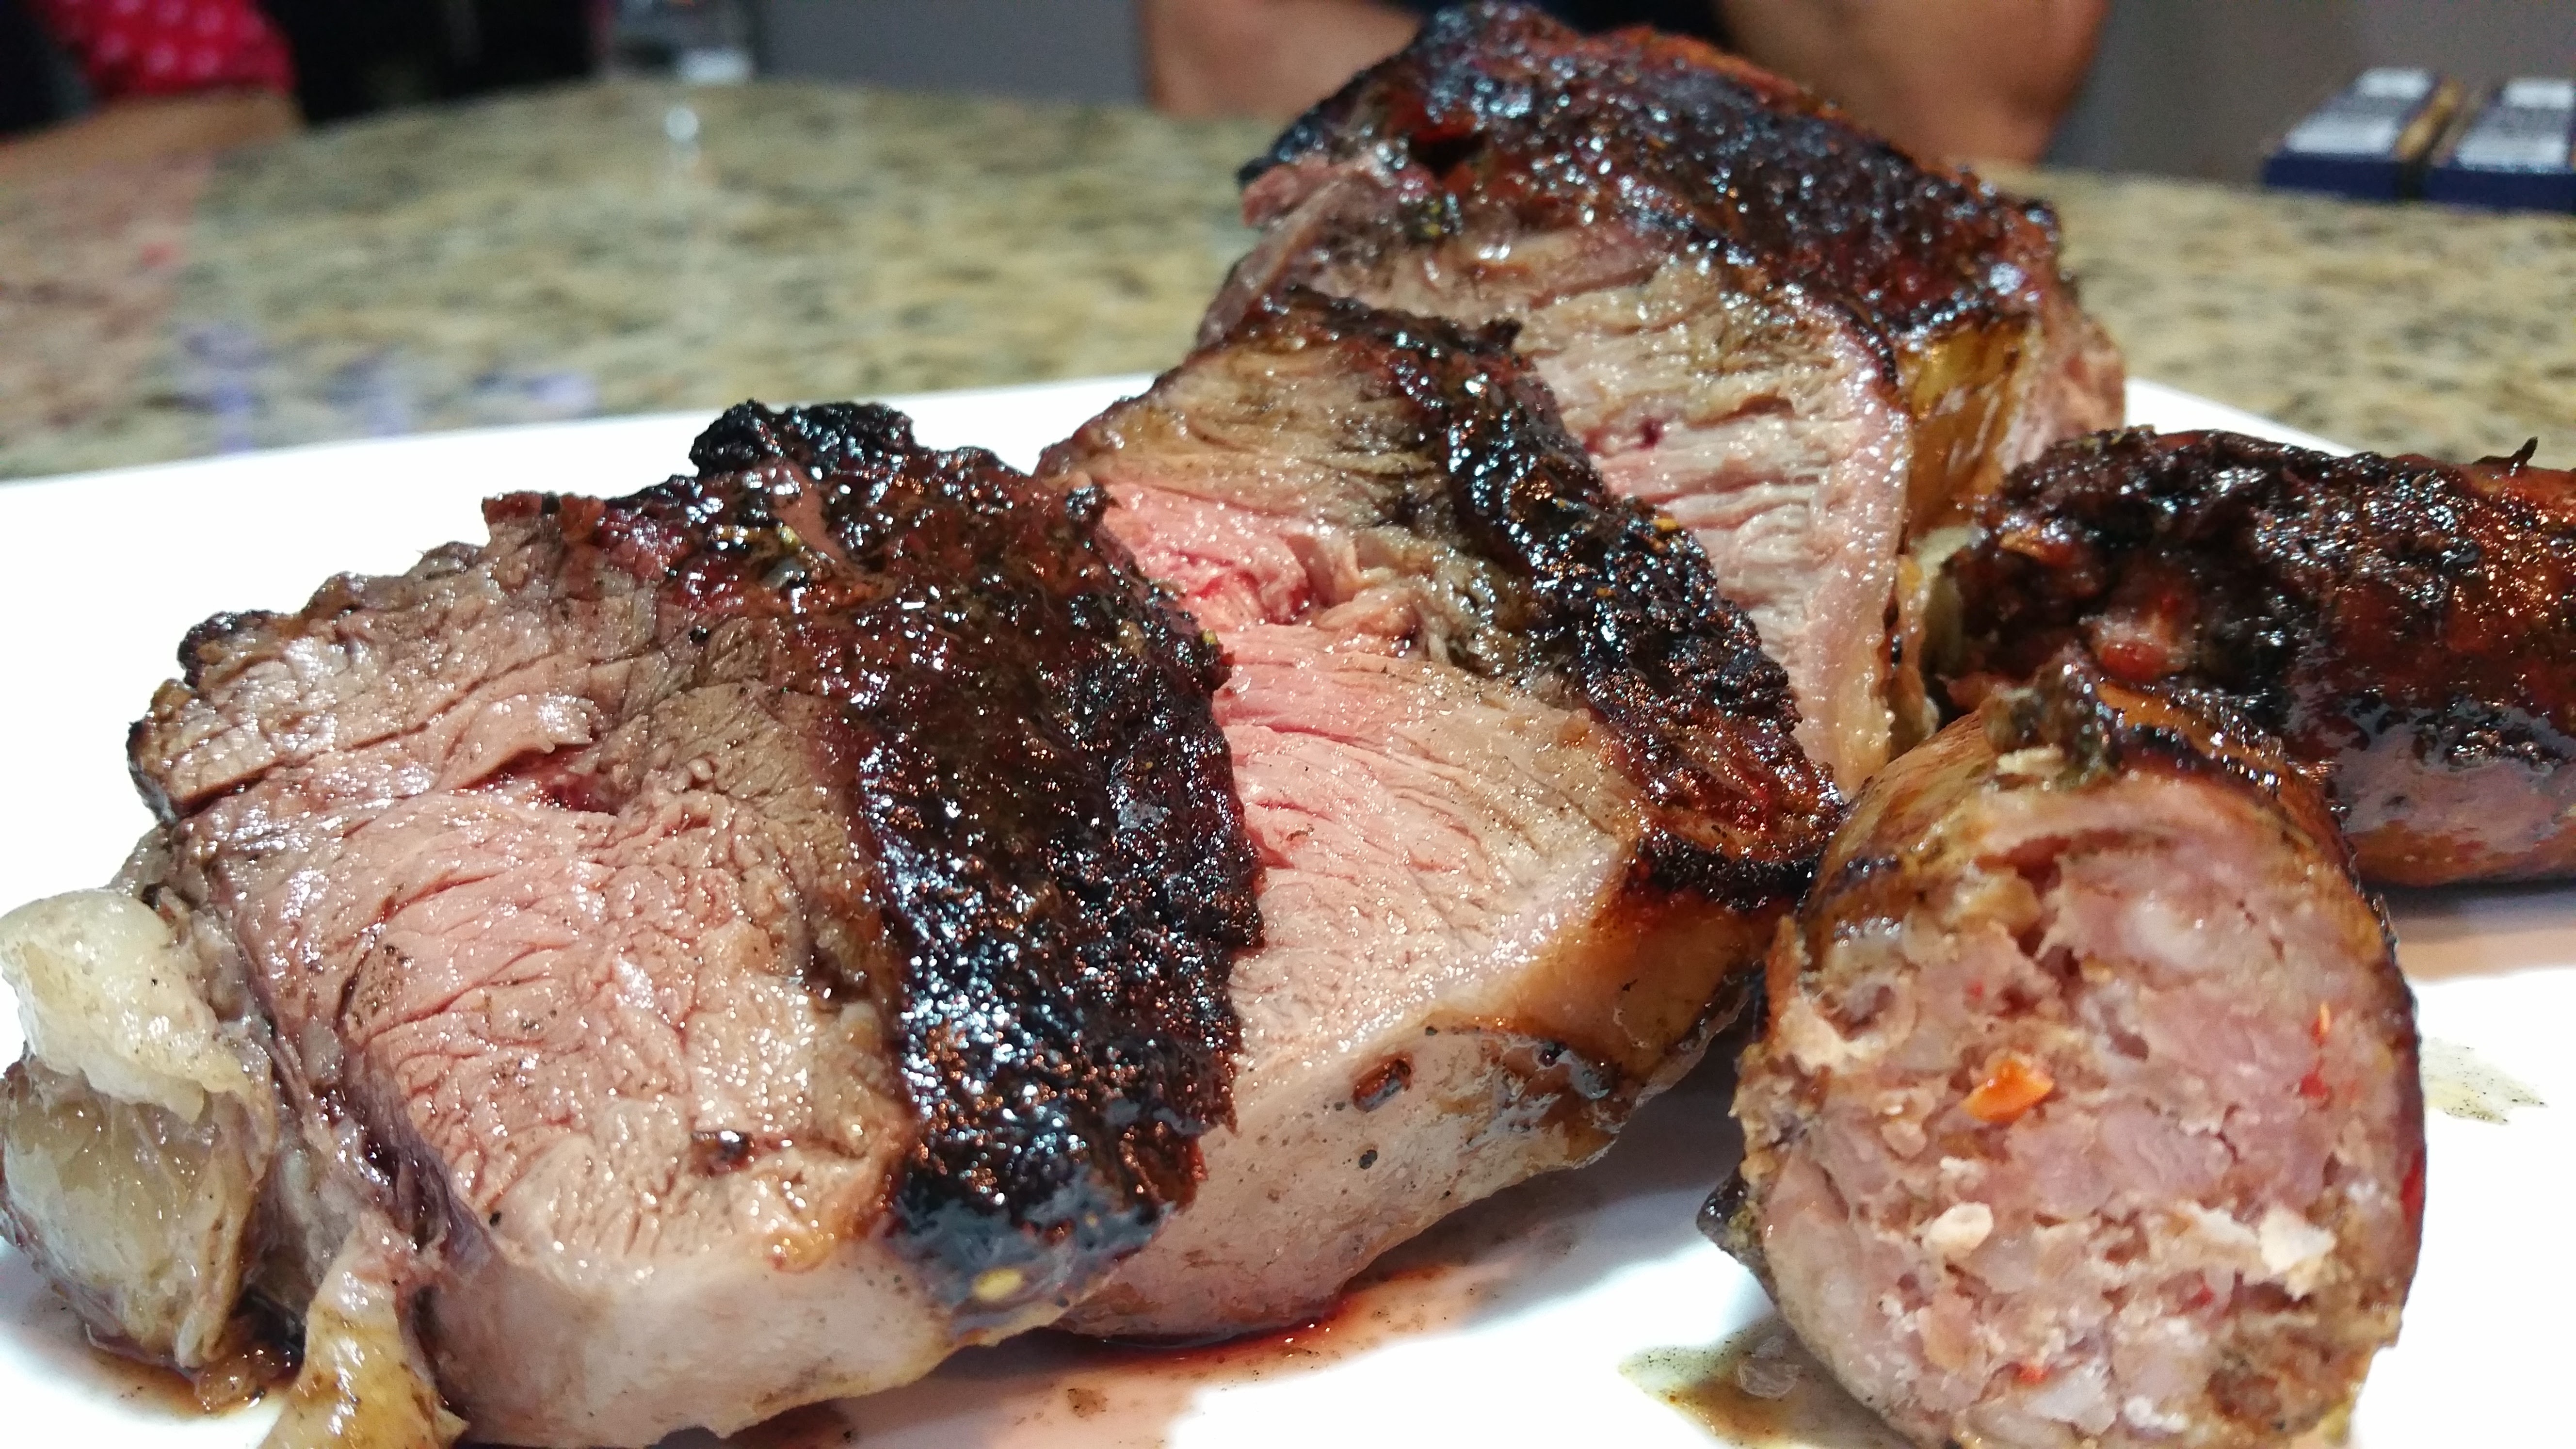
dish, food, meat, cuisine, steak, grill, sausage, tip, roasting, rear, grilling, beef tenderloin, grilled food, rib eye steak, animal source foods, sirloin steak, lamb and mutton, carne asada